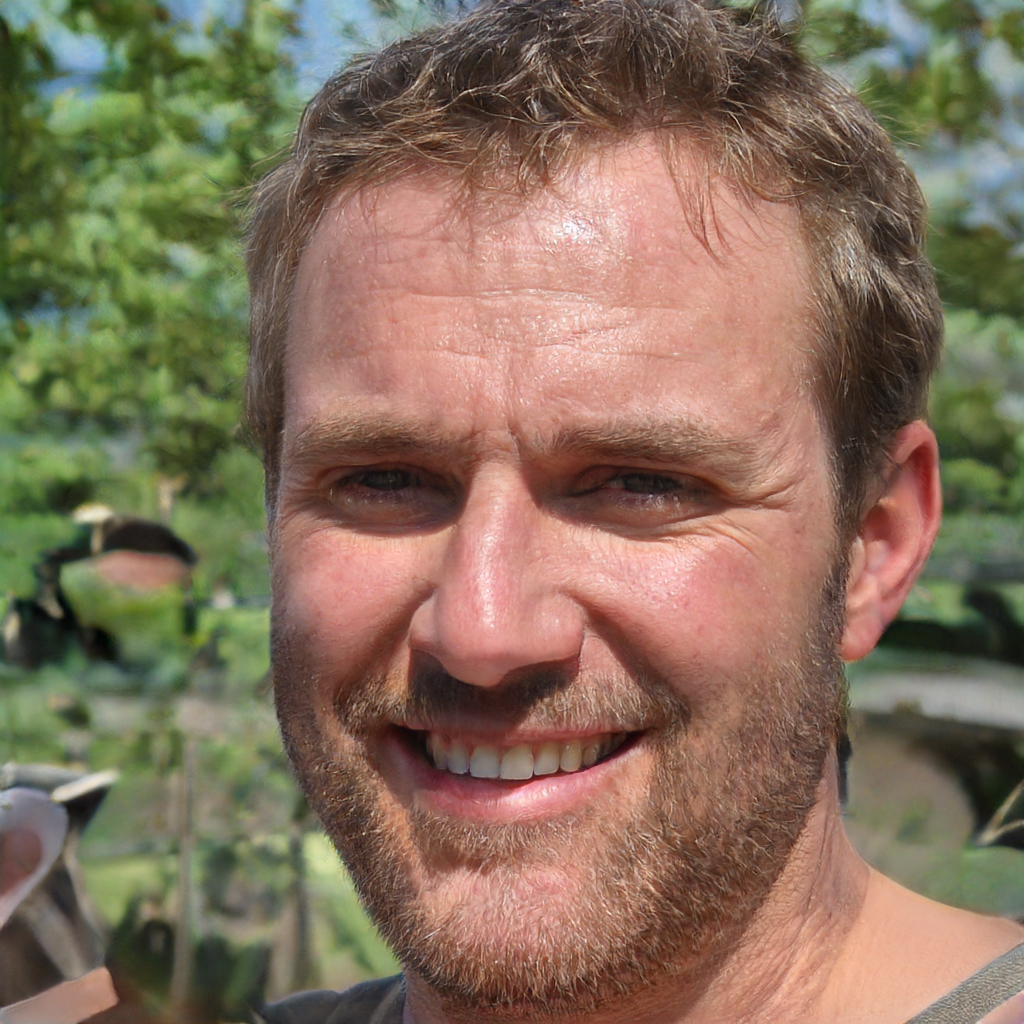
Gender: Male